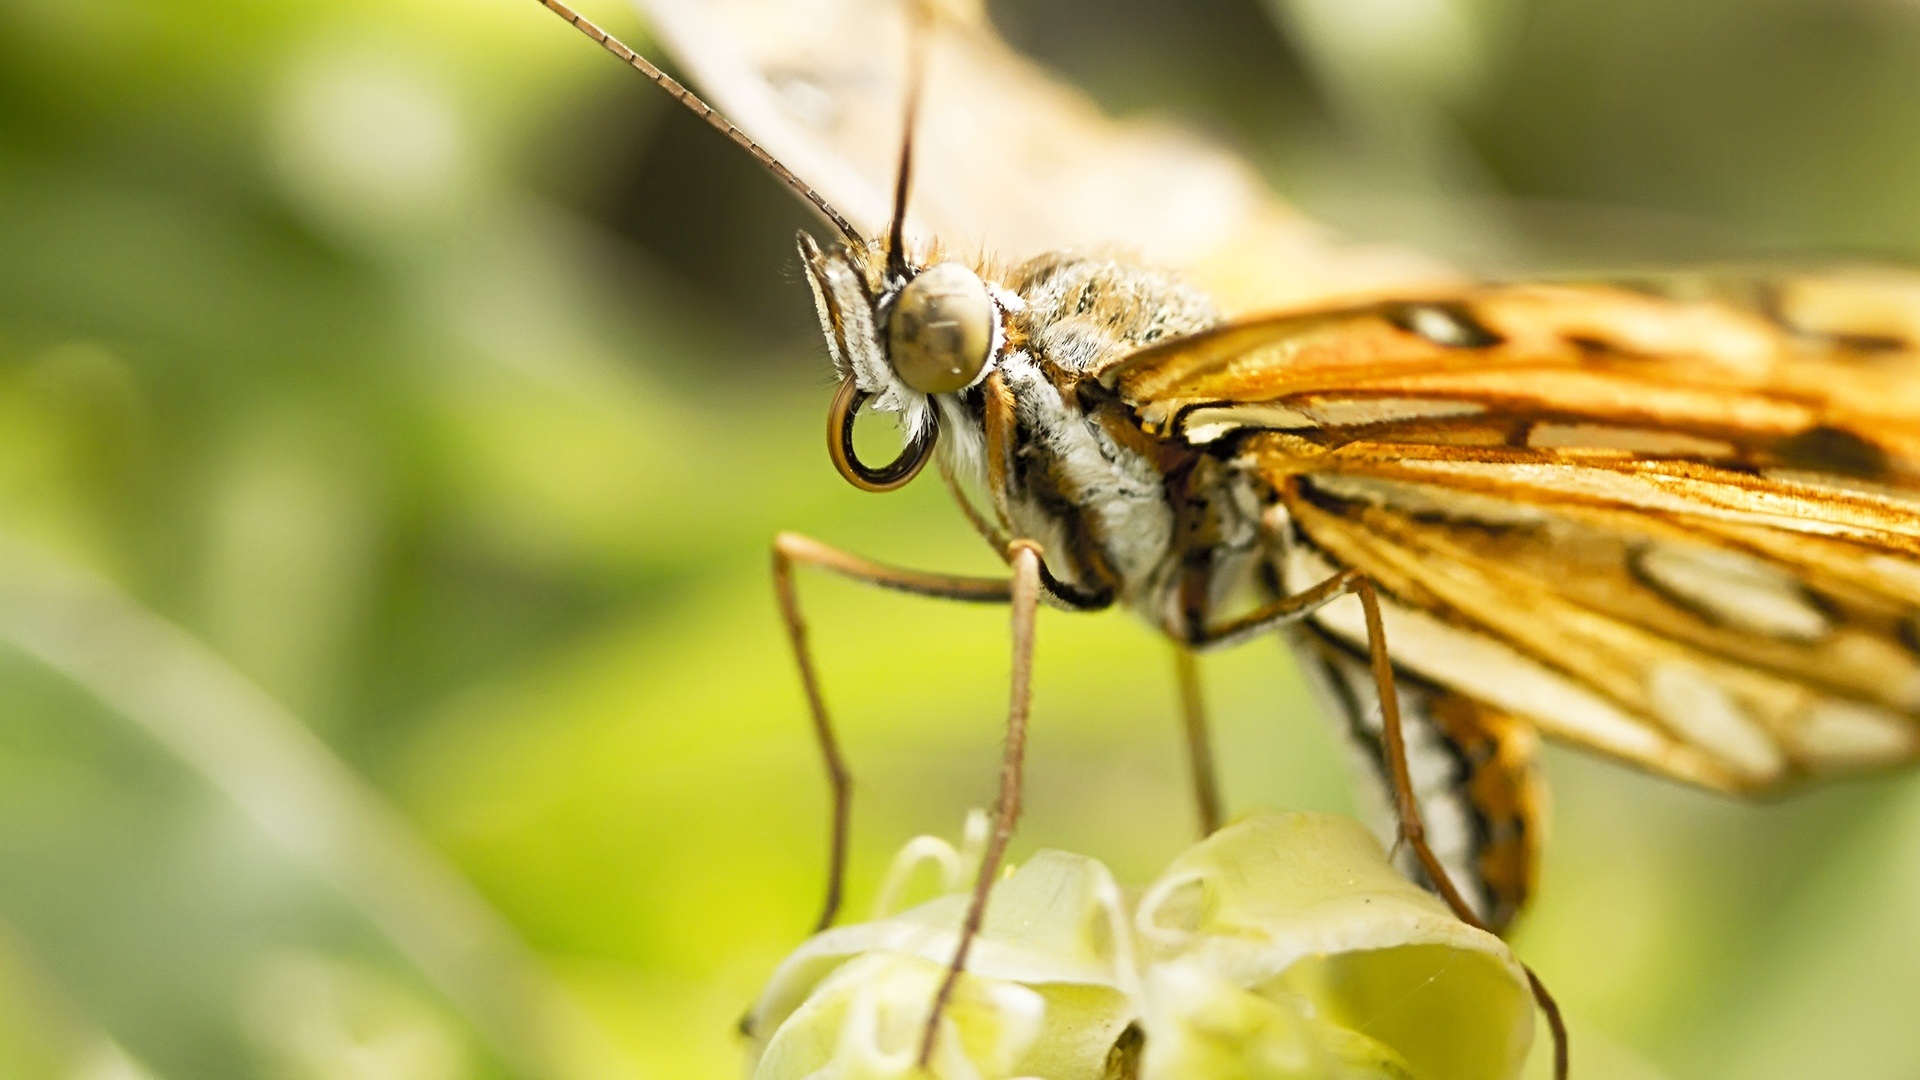
nature, wing, photography, leaf, flower, fly, spring, insect, macro, park, butterfly, yellow, flora, fauna, invertebrate, close up, detail, nectar, macro photography, arthropod, moths and butterflies